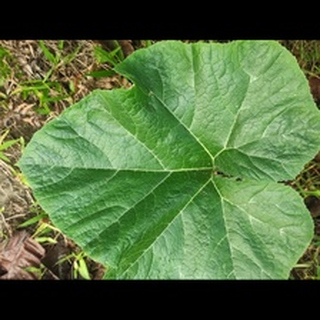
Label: healthy_pumpkin